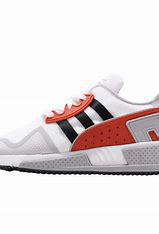
Brand: Adidas
Model: EQT Cushion Adv